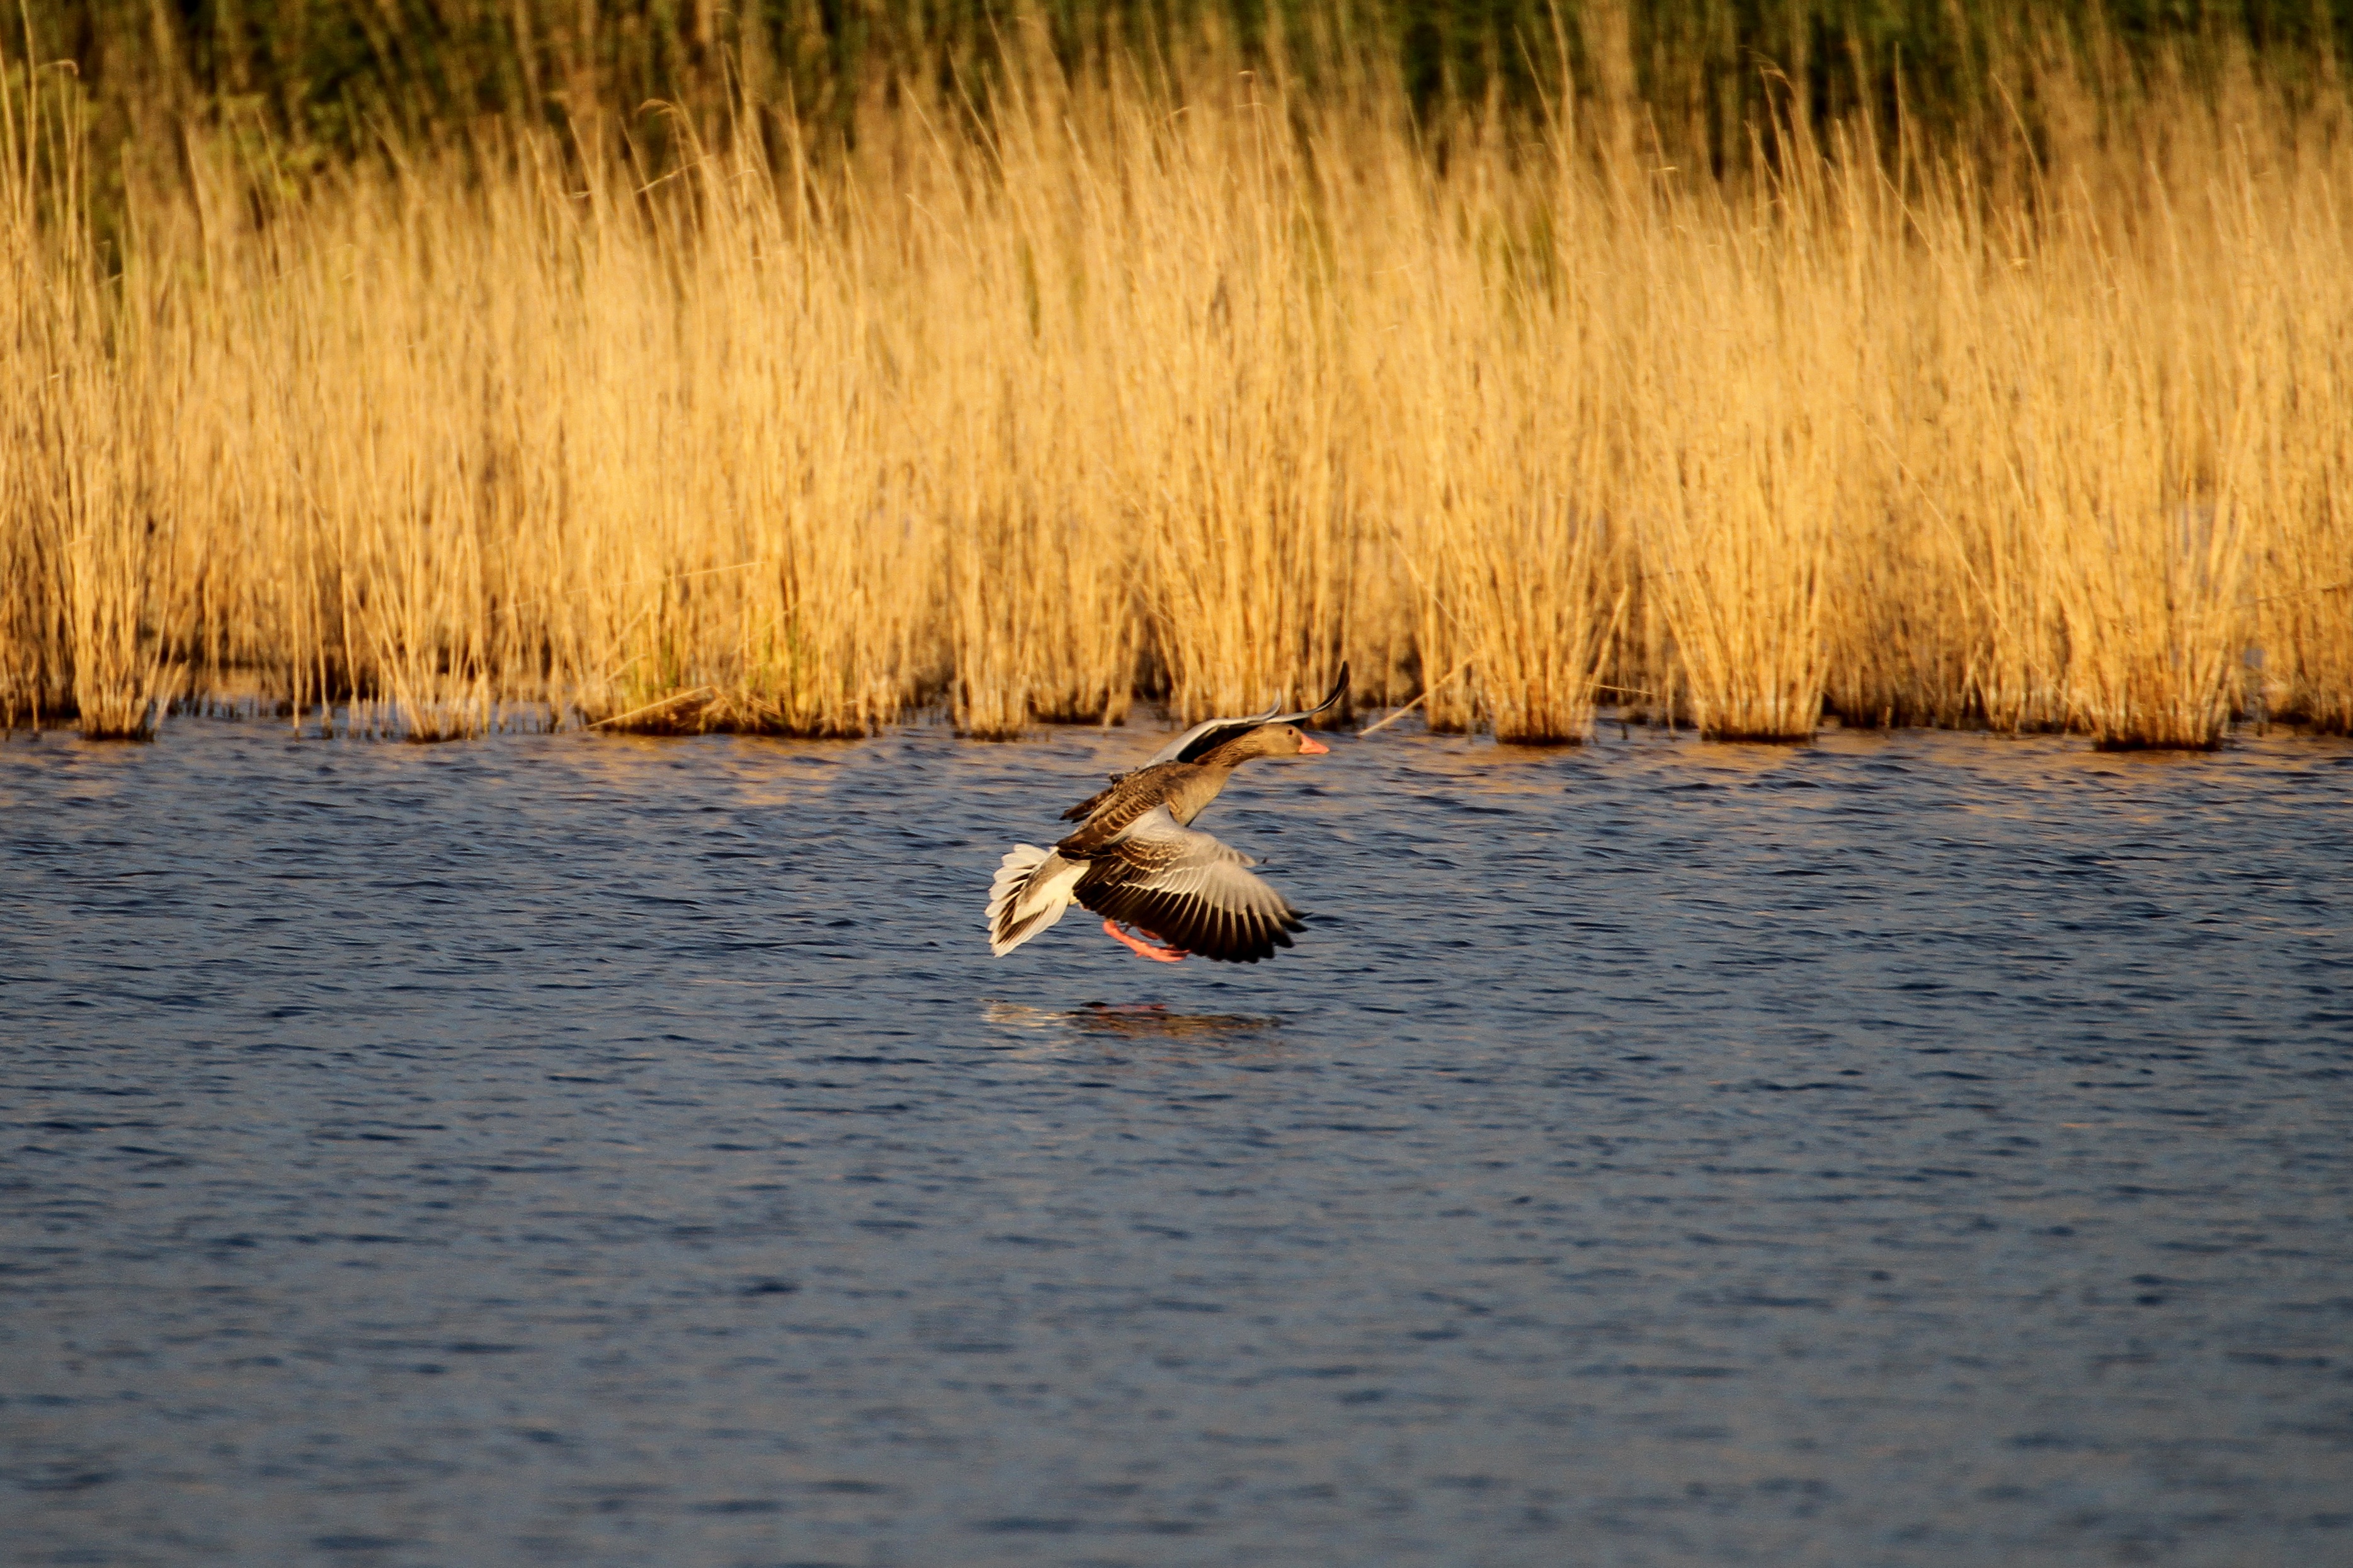
landscape, water, nature, bird, wildlife, reflection, fauna, wetland, vertebrate, mood, abendstimmung, greylag goose, m ritz, conservation park, mecklenburgische seenplatte